Polly (North novel)

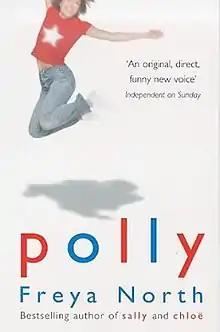
First edition

Polly is a 1998 chick lit novel by Freya North about a young Englishwoman—the eponymous Polly.